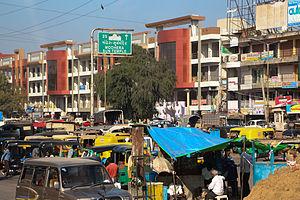
Ville de Mehsana, Gujarat, Inde
Mehsana est une ville indienne située dans l’État du Gujarat et chef-lieu du district de Mehsana.